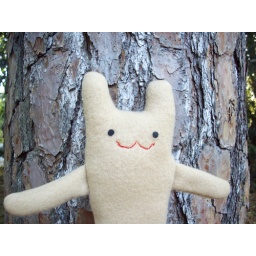
Little brown bunny by the tree outside.